Charles Williams-Wynn (1822–1896)

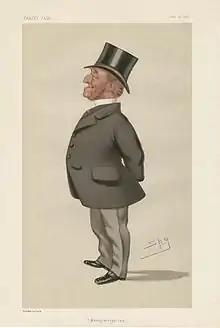
"Vanity Fair" caricature of Williams-Wynn by Spy

Charles Watkin Williams-Wynn (4 October 1822 – 25 April 1896) was a Welsh Conservative politician who sat in the House of Commons from 1868 to 1880.